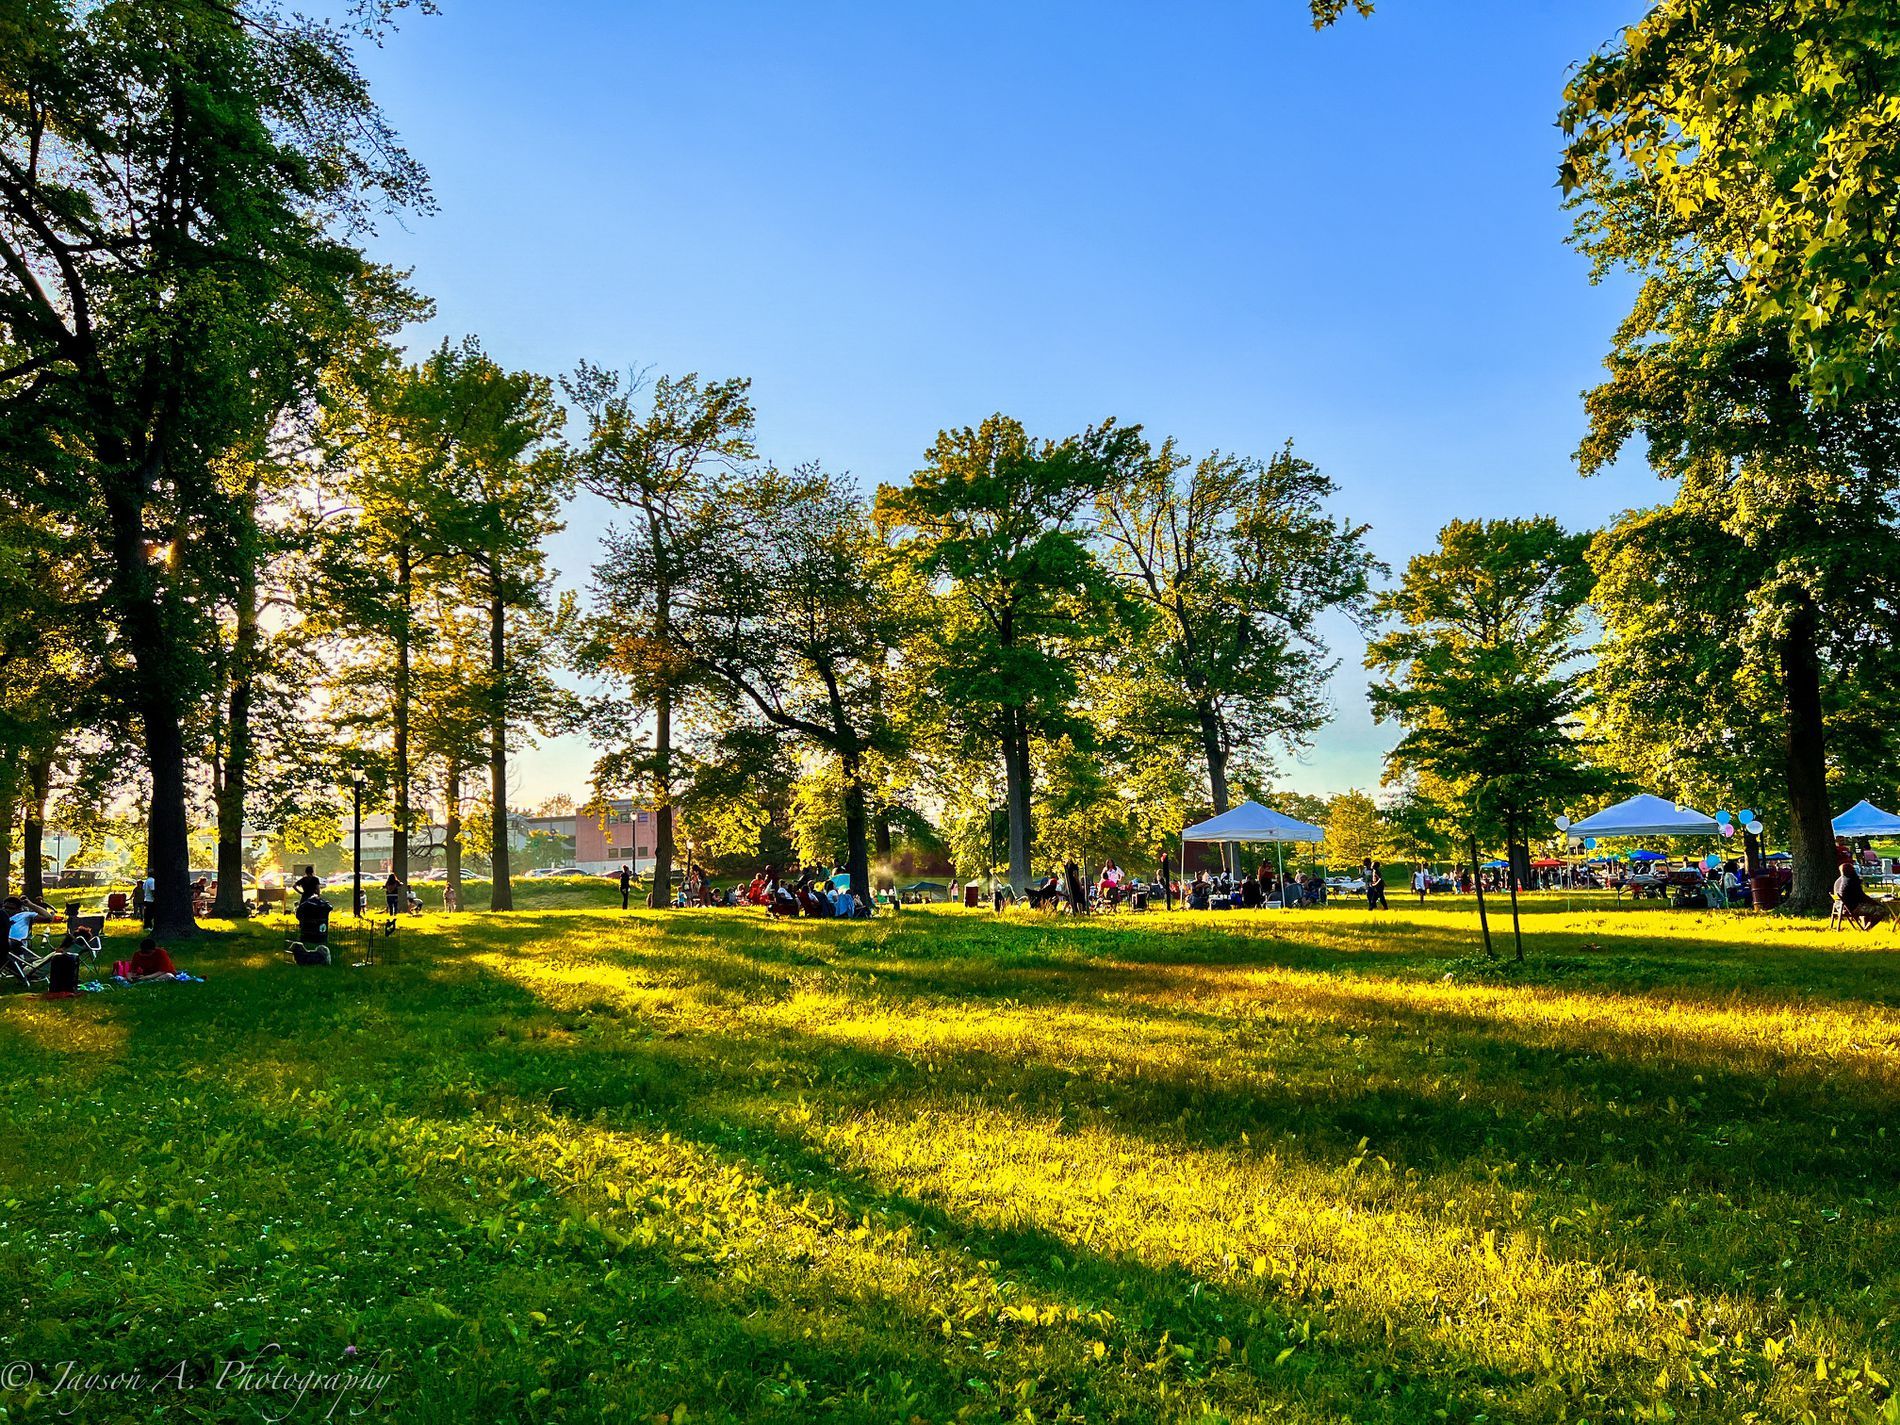
Sunlight Through Park Trees
The photo shows a green park with tall trees and people gathered under tents. The sunlight shines through the trees, casting long shadows on the grass. In the background, there's a clear blue sky and more trees, with people relaxing or walking around.
A wide-angle shot. This is a bright and cheerful outdoor scene. The shot captures a sunny day in a park during late afternoon, with golden light shining through the trees. The colors are warm and clear — green grass, blue sky, and sunlight making everything glow. The mood feels happy and peaceful, like a fun day out with friends or family.
Labels: Grass, Nature, Outdoors, Park, Plant, Scenery, Lawn, Person, Tree, Ground, Vegetation, Tent, Accessories, Bag, Handbag, Car, Transportation, Vehicle, Summer, Bicycle, Land, Woodland, Grove, Field, Grassland, Architecture, Building, Campus, Yard, Sky, People, trees, Park Gathering
Camera: Apple iPhone 13 Pro Max
Lens: iPhone 13 Pro Max back triple camera 5.7mm f/1.5
Aperture: F1.5
Exposure: 1/3400 sec
ISO: 50
Focal length: 5.7